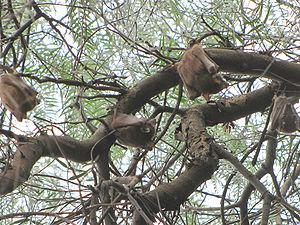
L'Épomophore de Wahlberg est une espèce de chauve-souris de la famille des Pteropodidae. Elle est commune dans le sud de l'Afrique.